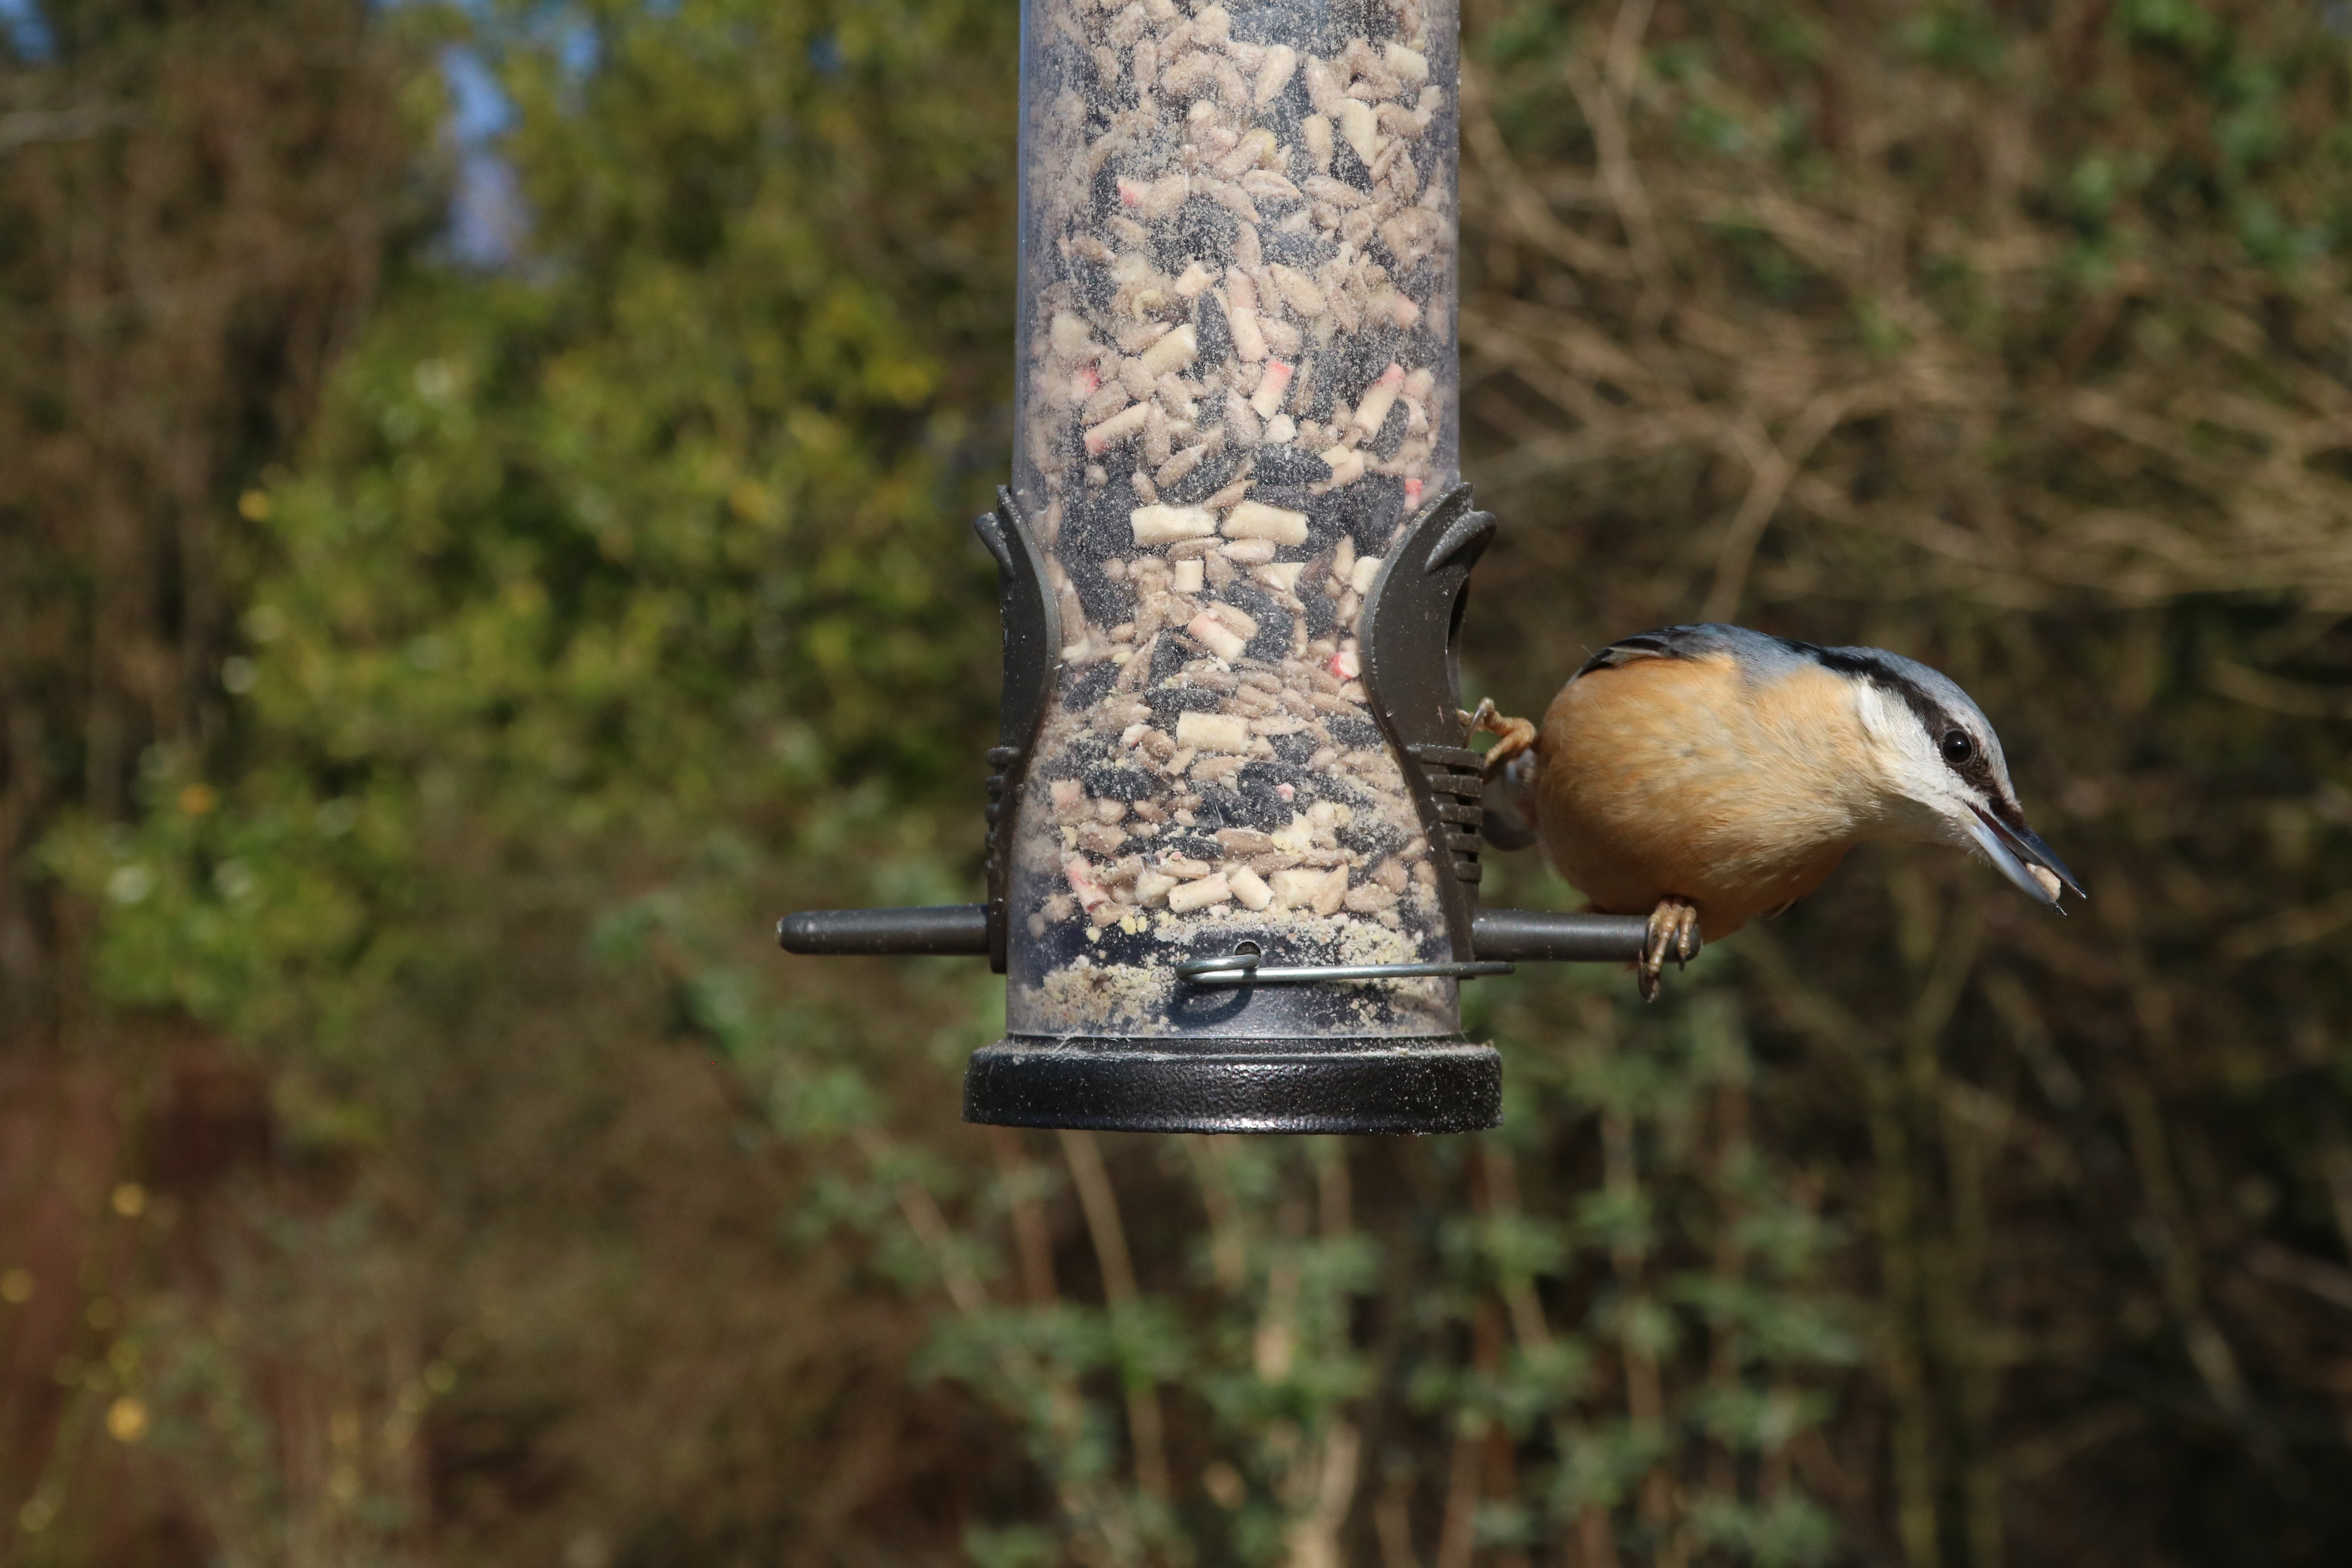
nature, bird, seed, wildlife, wild, beak, small, autumn, garden, avian, fauna, songbird, uk, feeding, eating, vertebrate, feeder, perched, nuthatch, perching bird